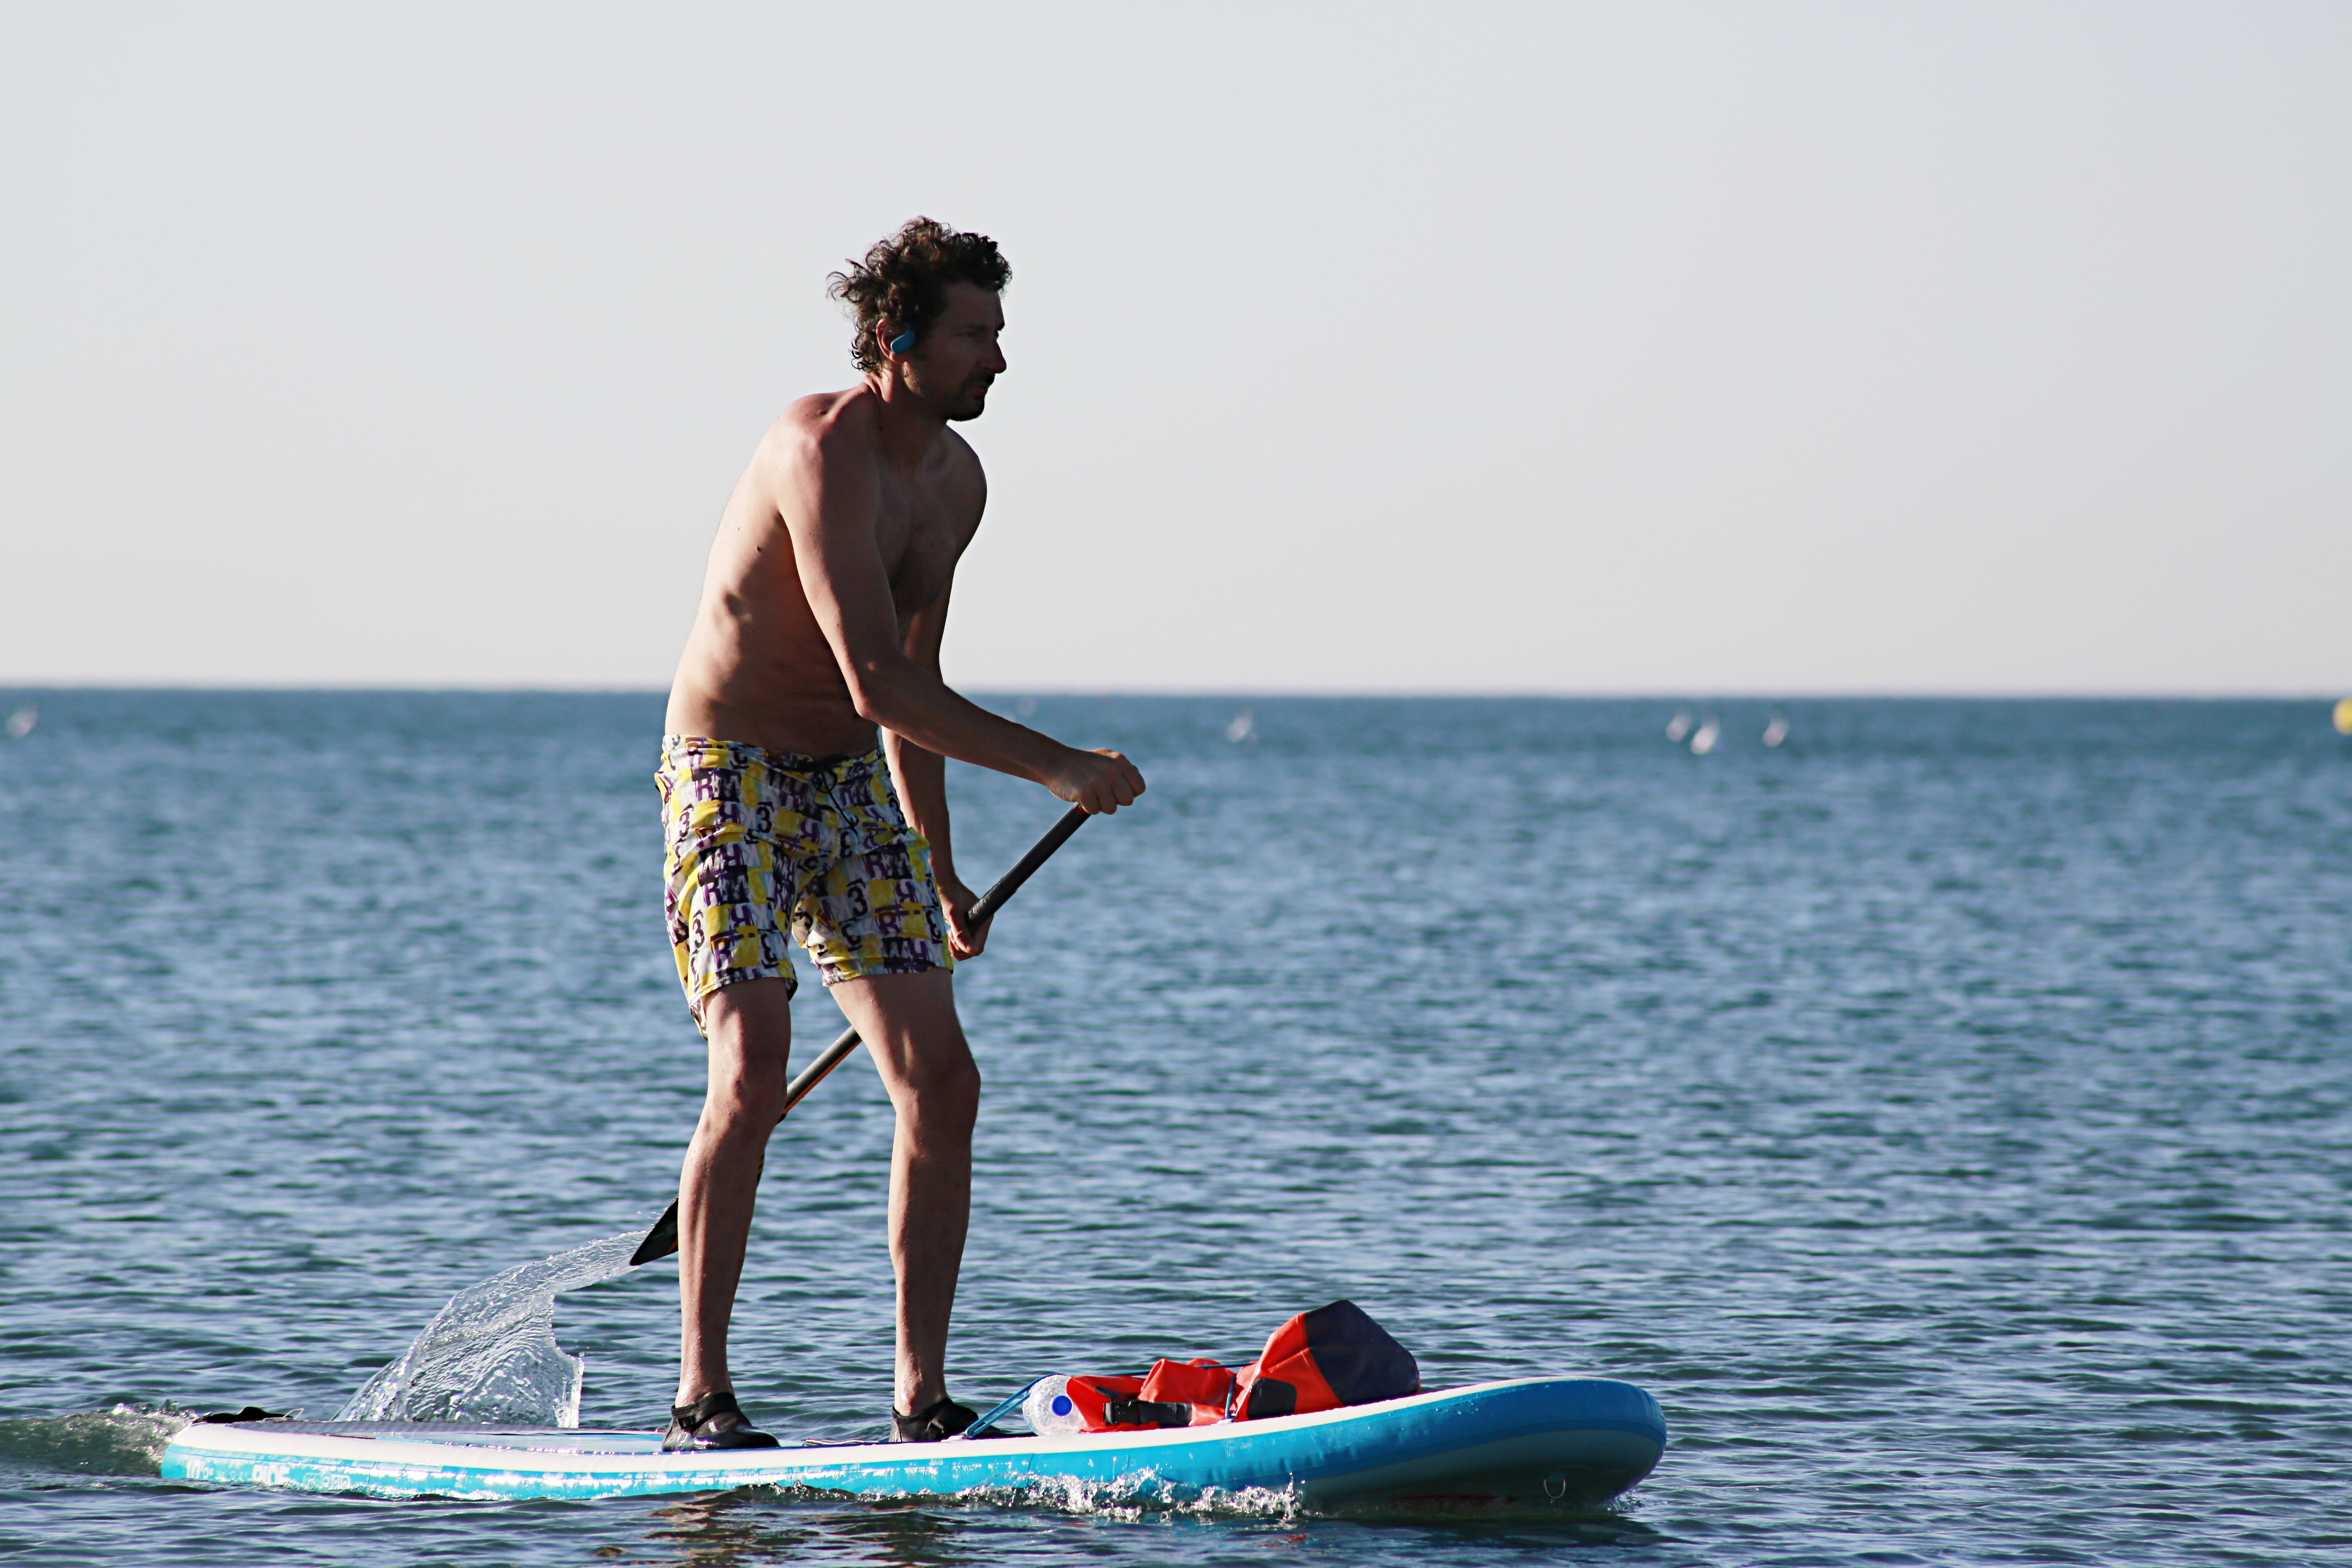
sea, horizon, summer, surfing, paddle, surfboard, holiday, blue, extreme sport, sports, sail, browse, water sport, stand up paddle surfing, boardsport, surfing equipment and supplies, surface water sports